Alfa Romeo 105/115 Series Coupés

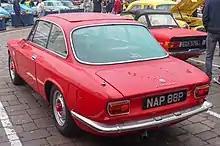
Alfa Romeo GT 1600 Junior

The Alfa Romeo GT 1600 Junior was introduced in 1972, to plug the gap between the GT 1300 Junior and the larger-engined 2000 GTV. In the UK right-hand-drive market the GT 1300 Junior was dropped, but in many other markers the two models were available as a range. The engine was substantially the same as that of the Giulia Sprint GTV discontinued four years previously, and had the same engine type number. The final drive ratio was again 9/41 as standard on all 105 Series coupés with the 1290 cc and 1570 cc engine.